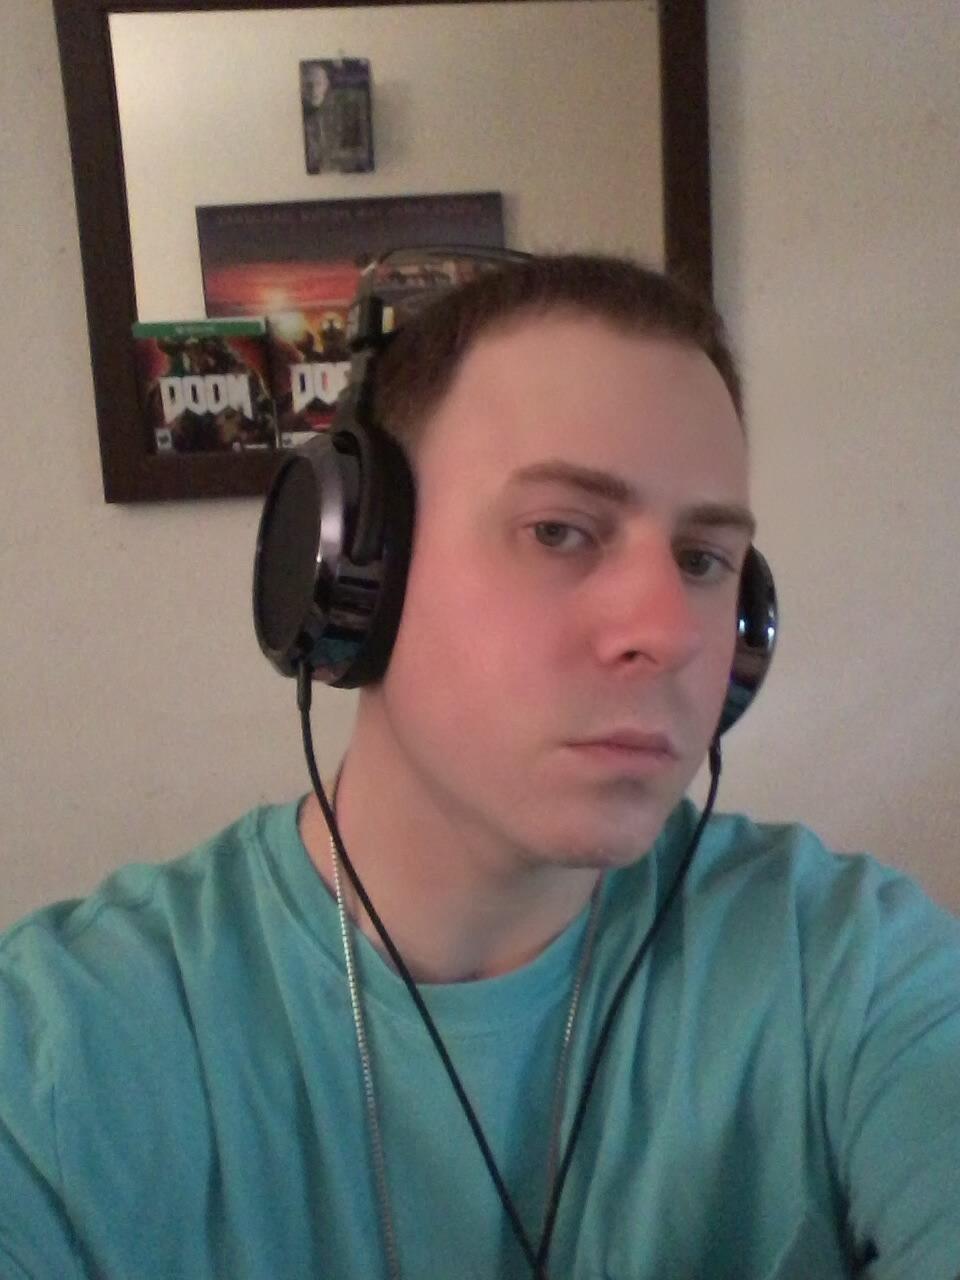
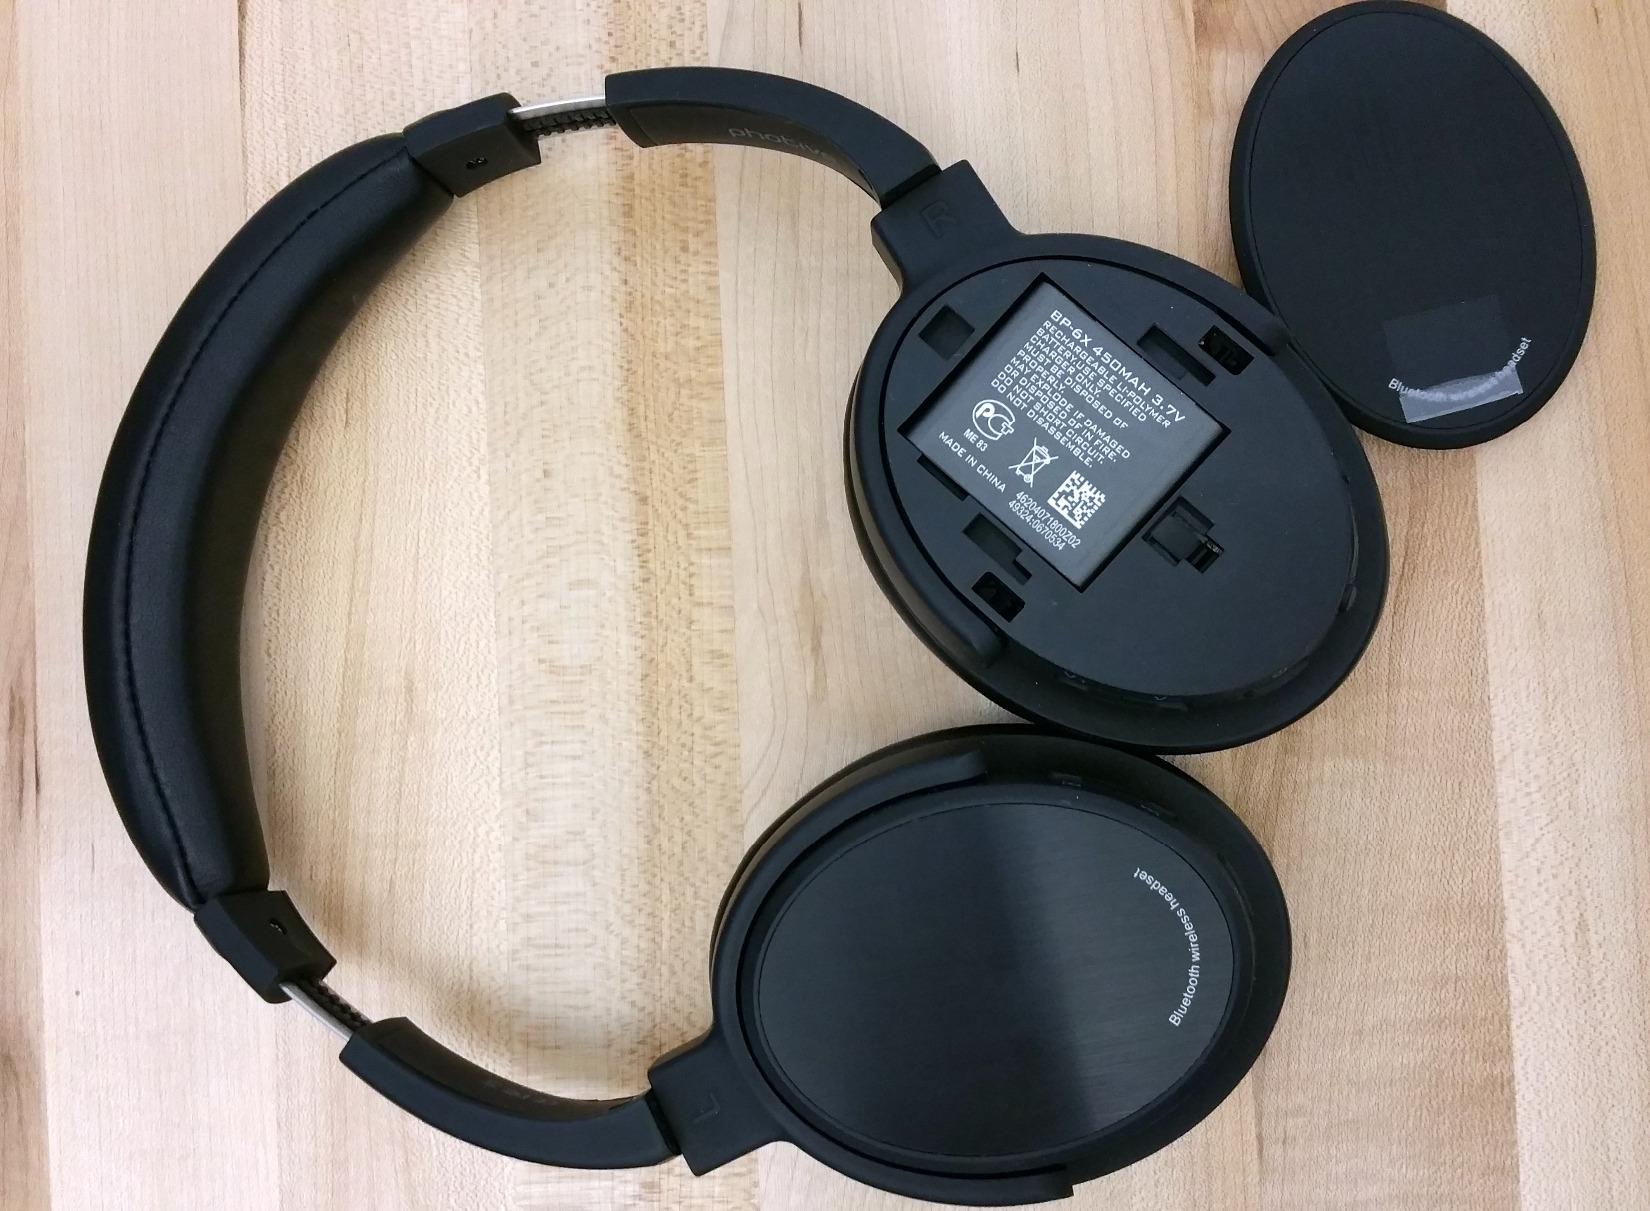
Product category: headphones
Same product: no